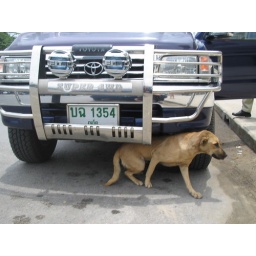
Dog sleeping under car